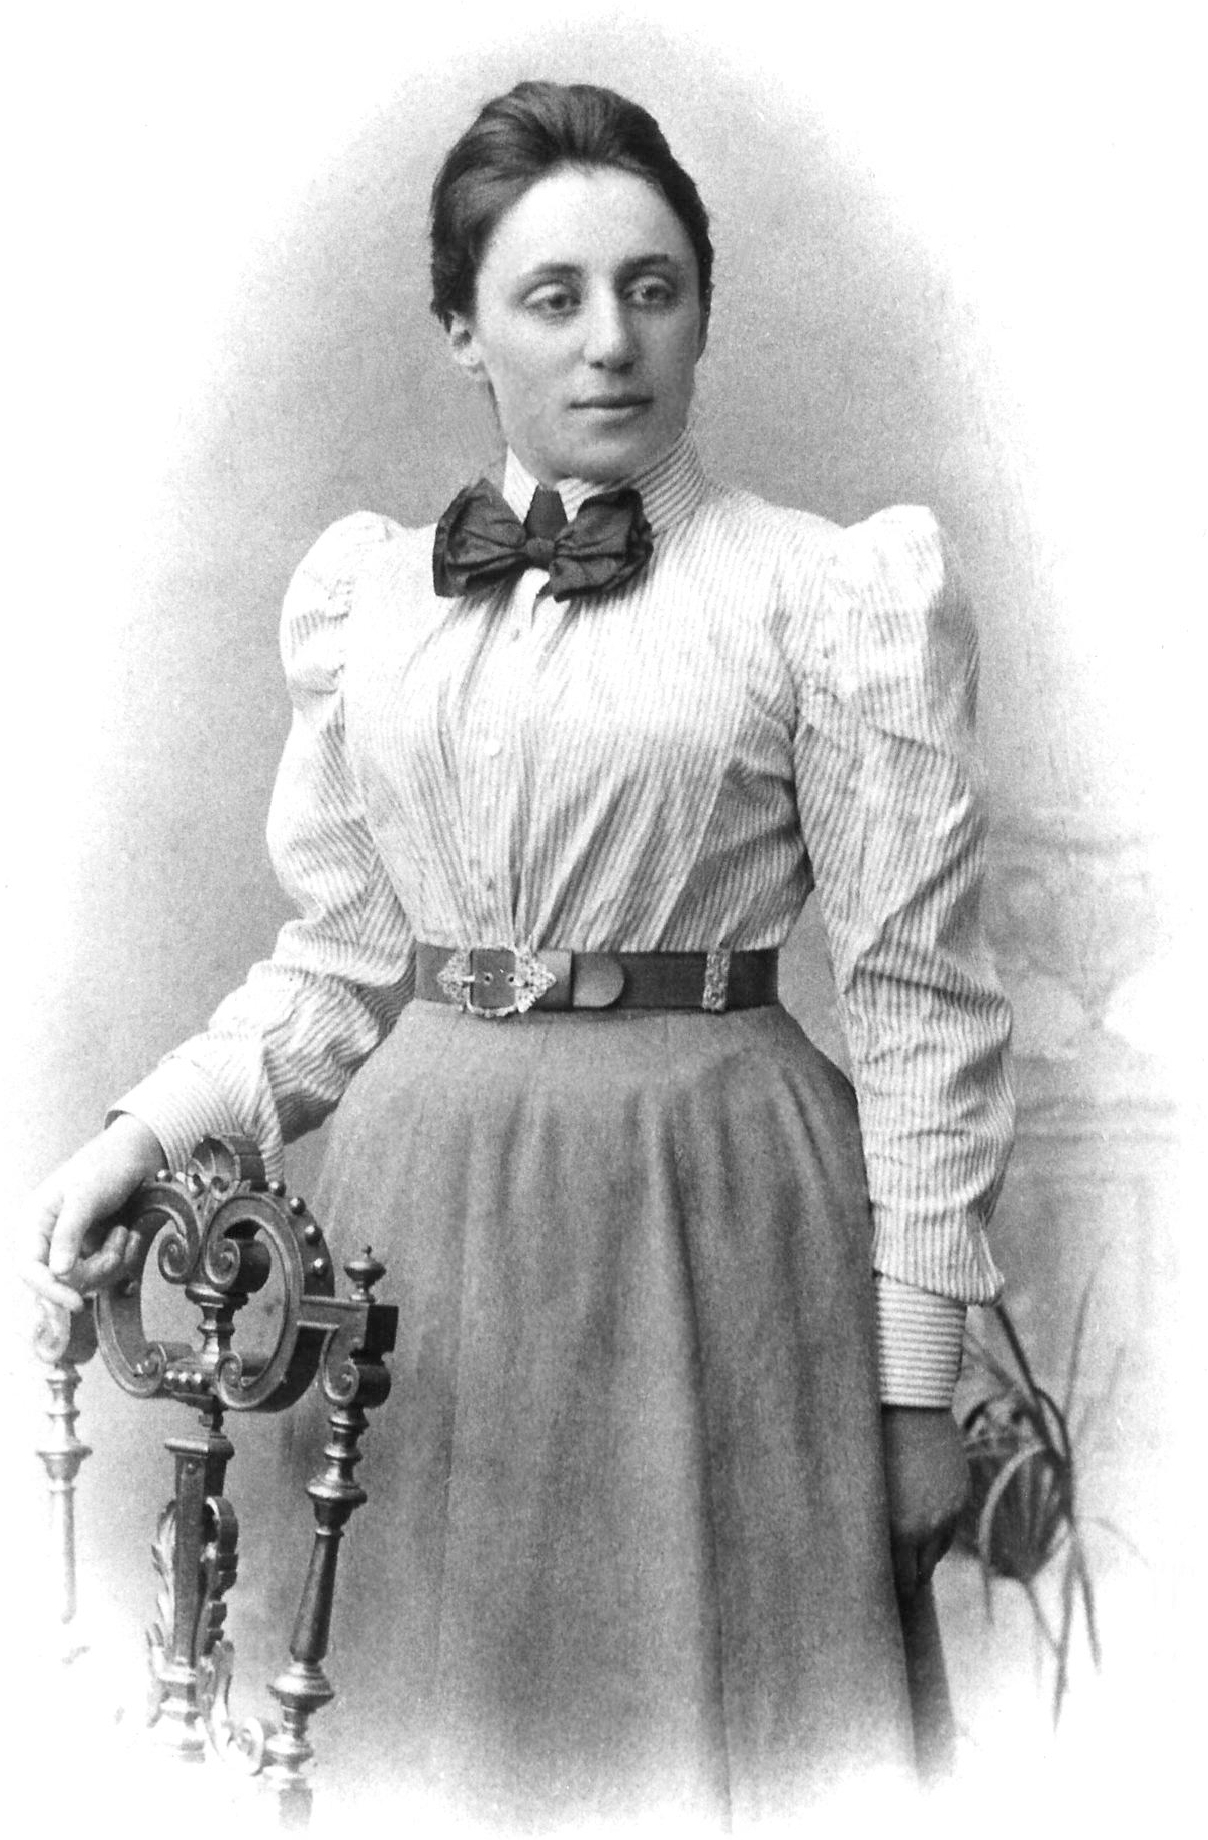
เอ็มมี เนอเทอร์

| name = เอ็มมี เนอเทอร์
| image = Noether.jpg
| birth_name = อมาเลีย เอ็มมี เนอเทอร์
| birth_place = แอร์ลังเงิน ราชอาณาจักรบาวาเรีย|บาวาเรีย จักรวรรดิเยอรมัน
| death_place = บรินมาร์ (รัฐเพนซิลเวเนีย)|บรินมาร์ รัฐเพนซิลเวเนีย สหรัฐ
| nationality = เยอรมัน
| fields = คณิตศาสตร์และฟิสิกส์
| alma_mater = มหาวิทยาลัยแอร์ลังเงิน
| thesis_title = On Complete Systems of Invariants for Ternary Biquadratic Forms
| thesis_year = 1907
| doctoral_advisor = Paul Gordan|เพาล์ กอร์ดาน
อมาเลีย เอ็มมี เนอเทอร์ชื่อ "เอ็มมี" เป็นชื่อทางการชื่อที่สอง ("Rufname") และเป็นชื่อที่ใช้ในชีวิตประจำวัน (ดูเรซูเมของเนอเทอร์ที่ส่งไปยังมหาวิทยาลัยแอร์ลังเงินในปี 1907 ประกอบ (Erlangen University archive, "Promotionsakt Emmy Noether" (1907/08, NR. 2988); reproduced in: "Emmy Noether, Gesammelte Abhandlungen – Collected Papers," ed. N. Jacobson 1983)) (, ; 23 มีนาคม ค.ศ. 1882 – 14 เมษายน ค.ศ. 1935) เป็นนักคณิตศาสตร์ชาวเยอรมันผู้มีผลงานสำคัญในวิชาพีชคณิตนามธรรม เธอค้นพบNoether's theorem|ทฤษฎีบทของเนอเทอร์ซึ่งเป็นพื้นฐานในฟิสิกส์เชิงคณิตศาสตร์|สาขาฟิสิกส์เชิงคณิตศาสตร์ เนอเทอร์ได้รับการขนานนามจากPavel Alexandrov|ปาเวล อะเลกซันดรอฟ, อัลเบิร์ต ไอน์สไตน์, ฌ็อง ดีเยอดอเน, แฮร์มัน ไวล์ และNorbert Wiener|นอร์เบิร์ต วีเนอร์ ว่าเป็นรายชื่อสตรีในวิชาคณิตศาสตร์|ผู้หญิงที่สำคัญที่สุดในประวัติศาสตร์คณิตศาสตร์ ในทางคณิตศาสตร์เธอเป็นผู้พัฒนาทฤษฎีเกี่ยวกับริง (คณิตศาสตร์)|ริง, ฟีลด์ และพีชคณิตเหนือสนาม|พีชคณิตเหนือฟีลด์ และได้ชื่อว่าเป็นหนึ่งในนักคณิตศาสตร์ชั้นนำแห่งยุค ส่วนในสาขาฟิสิกส์ ทฤษฎีบทของโนอีเธอร์|ทฤษฎีบทของเนอเทอร์อธิบายความเชื่อมโยงระหว่างสมมาตรในวิชาฟิสิกส์|ความสมมาตรกับกฎการอนุรักษ์ in Teicher (1999).
เนอเทอร์เกิดในชาวยิว|ครอบครัวชาวยิวในเมืองแอร์ลังเงิน (ปัจจุบันอยู่ในรัฐบาวาเรีย) บิดาของเธอคือ Max Noether|มัคส์ เนอเทอร์ ผู้เป็นนักคณิตศาสตร์เช่นกัน เดิมทีเธอวางแผนจะสอนภาษาฝรั่งเศสและอังกฤษ แต่กลับเลือกเรียนคณิตศาสตร์ที่มหาวิทยาลัยแอร์ลังเงินที่บิดาสอนอยู่ เนอเทอร์เรียนจบปริญญาเอกในปี 1907 โดยมีPaul Gordan|เพาล์ กอร์ดาน เป็นอาจารย์ที่ปรึกษาวิทยานิพนธ์Ogilvie, M. B., & Harvey, J. D. (2000). The biographical dictionary of women in science: Pioneering lives from ancient times to the mid-20th century. New York: Routledge. p. 949 จากนั้นทำงานที่สถาบันคณิตศาสตร์แห่งแอร์ลังเงิน (Mathematical Institute of Erlangen) โดยไม่ได้รับเงินเดือนเป็นเวลาเจ็ดปี เนื่องจากในสมัยนั้นผู้หญิงส่วนใหญ่ถูกกีดกันไม่ให้รับตำแหน่งทางวิชาการ ในปี 1915 เธอได้รับเชิญจากดาวิท ฮิลเบิร์ท และเฟลิคส์ ไคลน์ ให้เข้าร่วมเป็นอาจารย์ประจำภาควิชาคณิตศาสตร์ที่มหาวิทยาลัยเกิททิงเงินซึ่งเป็นศูนย์วิจัยทางคณิตศาสตร์ที่มีชื่อเสียงระดับโลก แต่การเสนอชื่อของเนอเทอร์ที่เป็นผู้หญิงถูกภาควิชาปรัชญาคัดค้าน เนอเทอร์ทำงานเป็นอาจารย์ผู้สอนเป็นระยะเวลาสี่ปีโดยใช้ชื่อของฮิลเบิร์ท ในปี 1919 เนอเทอร์ได้รับอนุมัติให้เป็นศาสตราจารย์ (ตามกระบวนการ "Habilitation" ในเยอรมนี) ทำให้เธอได้รับตำแหน่งเป็น "พรีวาทโดทเซ็นท์" ()
เนอเทอร์เป็นนักคณิตศาสตร์ชั้นนำคนหนึ่งของภาควิชาคณิตศาสตร์ที่มหาวิทยาลัยเกิททิงเงิน ลูกศิษย์ของเนอเทอร์มีสมญานามว่า "Noether boys" ในปี 1924 เนอเทอร์ได้รู้จักกับB. L. van der Waerden|เบ.เอ็ล. ฟัน เดอร์ วาร์เดิน (B. L. van der Waerden) นักคณิตศาสตร์ชาวดัตช์ แนวคิดทางพีชคณิตของเนอเทอร์มีอิทธิพลอย่างมากต่อฟัน เดอร์ วาร์เดิน จนในปี 1933 เขาตีพิมพ์หนังสือ "Moderne Algebra" ("พีชคณิตสมัยใหม่") ซึ่งได้รับอิทธิพลจากงานพีชคณิตของเนอเทอร์ และกลายเป็นตำราเรียนที่มีอิทธิพลมากที่สุดทางพีชคณิตเล่มหนึ่ง ในขณะเดียวกันก็เป็นการแผยแพร่แนวคิดของเนอเทอร์ต่อประชาคมคณิตศาสตร์ทั่วโลกอีกทาง เมื่อถึงInternational Congress of Mathematicians|การประชุมนักคณิตศาสตร์นานาชาติประจำปี 1932 ที่นครซือริช เนอเทอร์ก็เป็นที่รู้จักจากทักษะทางพีชคณิตไปทั่วโลกแล้ว
ในปี 1933 รัฐบาลนาซีเยอรมนีประกาศห้ามผู้มีเชื้อสายยิวรับตำแหน่งในมหาวิทยาลัย ทำให้เนอเทอร์ย้ายไปยังสหรัฐ โดยเข้าเป็นอาจารย์ที่วิทยาลัยบรินมาร์ในรัฐเพนซิลเวเนีย ที่นั่นเธอได้สอนนักคณิตศาสตร์หญิงจำนวนมาก เช่น มารี โจฮันนา ไวส์, รูธ ชเตาเฟอร์, เกรซ โชเวอร์ ควินน์, ออลกา ทอสสกี-ทอดด์ เป็นต้น นอกจากนี้เนอเทอร์ยังรับตำแหน่งเป็นผู้บรรยายและนักวิจัยที่สถาบันเพื่อการศึกษาขั้นสูง (Institute for Advanced Study) ในพรินซ์ตัน รัฐนิวเจอร์ซีย์Ogilvie, M. B., & Harvey, J. D. (2000). The biographical dictionary of women in science: Pioneering lives from ancient times to the mid-20th century. New York: Routledge. p. 949
งานคณิตศาสตร์ของเนอเทอร์สามารถแบ่งออกเป็นสาม "ช่วง" ในช่วงแรก (ค.ศ. 1908–1919) เธอได้มีส่วนร่วมในทฤษฎีของAlgebraic invariant|ตัวยืนยงเชิงพีชคณิตและฟีลด์|ฟีลด์จำนวน นอกจากนี้แล้วงานของเธอเกี่ยวกับตัวยืนยงเชิงอนุพันธ์ในสาขาแคลคูลัสของการแปรผันหรือที่รู้จักกันในชื่อ ทฤษฎีบทของเนอเทอร์ ได้รับการขนานนามว่าเป็นหนึ่งในทฤษฎีบทที่สำคัญที่สุดที่นำไปสู่การพัฒนาฟิสิกส์สมัยใหม่ ในช่วงที่สอง (ค.ศ. 1920-1926) เธอเริ่มทำงานที่ "เปลี่ยนโฉมหน้าพีชคณิต นามธรรม" ในบทความวิจัยชิ้นสำคัญปี 1921 ชื่อ "Idealtheorie in Ringbereichen" ("ทฤษฎีของไอดีลในโดเมนริง") เนอเทอร์ได้พัฒนาทฤษฎีของIdeal (mathematics)|ไอดีลในริงสลับที่จนกลายเป็นCommutative algebra|เครื่องมือทางคณิตศาสตร์ที่มีบทประยุกต์ใช้อย่างกว้างขวาง เธอใช้สมบัติของริงที่สอดคล้องเงื่อนไข ascending chain condition ในงานดังกล่าว จนสมบัติของริงดังกล่าวได้รับการตั้งชื่อว่า "Noetherian" เพื่อเป็นเกียรติแก่เธอ ในช่วงที่สาม (ค.ศ. 1927–1935) เธอได้ตีพิมพ์ผลงานเกี่ยวกับNoncommutative algebra|พีชคณิตแบบไม่สลับที่และHypercomplex number|จำนวนไฮเปอร์คอมเพล็กซ์ ตลอดจนรวมสาขาทฤษฎีตัวแทนของกรุป (คณิตศาสตร์)|กรุปเข้ากับทฤษฎีของโมดูลและไอดีล นอกจากนี้แล้วเนอเทอร์ยังมีผลงานในสาขาอื่น ๆ ที่ไม่ใช้ด้านพีชคณิตนามธรรมโดยตรง เช่น ในด้านทอพอโลยีเชิงพีชคณิต
ไฟล์:Emmy_noether_postcard_1915.jpg|thumb|319x319px| บางครั้งเนอเทอร์จะส่งโปสต์การ์ดเพื่อพูดคุยงานวิจัยในพีชคณิตนามธรรมกับเพื่อนร่วมงาน โปสต์การ์ดใบนี้ส่งให้แอ็นสท์ ฟิชเชอร์ และประทับตราไปรษณีย์วันที่ 10 เมษายน 1915
==งานวิจัยพีชคณิตนามธรรม==
ถึงแม้ว่าทฤษฎีบทของเนอเทอร์จะส่งผลต่อทฤษฎีกลศาสตร์ดั้งเดิมและกลศาสตร์ควอนตัมอย่างมาก แต่เนอเทอร์เป็นที่รู้จักมากกว่าในฐานะนักคณิตศาสตร์ด้านพีชคณิตนามธรรม Nathan Jacobson|นาทาน จาค็อบสัน ระบุไว้ในบทนำของ Noether's "Collected Papers" ว่าความก้าวหน้าของพีชคณิตนามธรรม ซึ่งเป็นนวัตกรรมที่พิเศษที่สุดของคณิตศาสตร์ในสมัยศตวรรษที่ 20 เป็นผลงานของเนอเทอร์เป็นส่วนใหญ่ ไม่ว่าจะเป็นในงานวิจัยที่ติพิมพ์ ในห้องบรรยาย หรือด้วยอิทธิพลส่วนตัวของเธอที่มีต่อนักคณิตศาสตร์ร่วมสมัย มีบางครั้งที่เนอเทอร์ยอมให้เพื่อนร่วมงานหรือลูกศิษย์ของเธอตีพิมพ์แนวคิดของเธอเอง เพื่อช่วยเหลือให้พวกเขาสร้างอาชีพทางวิชาการได้
งานของเนอเทอร์ในสาขาพีชคณิตปรากฎเป็นครั้งแรกในปี 1920 เนอเทอร์ตีพิมพ์งานวิจัยร่วมกับ W. Schmeidler โดยนิยามIdeal (ring theory)|ไอดีลซ้ายและไอดีลขวาในring (mathematics)|ริงใด ๆ เป็นครั้งแรก และในปีถัดมาเนอเทอร์ตีพิมพ์อีกงานวิจัยชื่อ "Idealtheorie in Ringbereichen" ("ทฤษฎีของไอดีลในโดเมนริง") โดยวิเคราะห์สมบัติ ascending chain condition ของIdeal (ring theory)|ไอดีล Irving Kaplansky|เออร์วิง แคปลันสกี นักพีชคณิตที่มีชื่อเสียง กล่าวว่างานดังกล่าวเป็นงานที่ "ปฏิวัติวงการ" (revolutionary) อิทธิพลของบทความวิจัยชิ้นนี้นำไปสู่ที่มาของชื่อ Noetherian ring|"ริงแบบเนอเทอร์" (Noetherian ring) ซึ่งเป็นริงที่สอดคล้องเงื่อนไขดังกล่าว ตลอดจนการตั้งชื่อวัตถุทางคณิตศาสตร์ที่คล้ายคลึงกันว่าวัตถุ"Noetherian (disambiguation)|แบบเนอเทอร์" (Noetherian)
ในปี 1924 Bartel Leendert van der Waerden|เบ.เอ็ล. ฟัน เดอร์ วาร์เดิน นักคณิตศาสตร์ชาวดัตช์ เดินทางมายังมหาวิทยาลัยเกิททิงเงินและร่วมงานกับเนอเทอร์ เนอเทอร์เสนอมุมมองทางนามธรรมให้แก่เขาจำนวนมาก ในภายหลังเขาเล่าว่าความคิดริเริ่มของเนอเทอร์นั้น "สุดจะหาใครเปรียบได้" (absolutely beyond comparison) ในปี 1931 เขาตีพิมพ์หนังสือ "Moderne Algebra" ซึ่งกลายเป็นตำรามาตรฐานในสาขาพีชคณิตนามธรรม เล่มที่สองของหนังสือดังกล่าวมาจากงานของเนอเทอร์ในหลายส่วน ถึงแม้ว่าเนอเทอร์จะไม่ได้แสวงหาชื่อเสียงหรือการยอมรับว่าเป็นเจ้าของงานดังกล่าว แต่ฟัน เดอร์ วาร์เดิน ได้ระบุไว้ในฉบับตีพิมพ์ครั้งที่เจ็ดว่าตำราฉบับนี้ "บางส่วนมาจากคำบรรยายของ Emil Artin|E. Artin และ E. Noether"
นอกจากฟัน เดอร์ วาร์เดิน แล้ว ยังมีนักคณิตศาสตร์จำนวนมากที่เดินทางมายังเกิททิงเงิน ในยุคนั้นเกิททิงเงินเป็นศูนย์รวมการวิจัยทางคณิตศาสตร์และฟิสิกส์ที่ใหญ่ที่สุดของโลกแห่งหนึ่ง ในปี 1926 จนถึง 1930 ปาเวล อะเลกซันดรอฟ นักทอพอโลยีชาวรัสเซีย เดินทางมาบรรยายที่เกิทเทิงเงิน เขาและเนอเทอร์กลายเป็นเพื่อนสนิทกัน เขาเรียกเนอเทอร์ว่า "der Noether" โดยใช้คำหน้าคำนามเพศชายในภาษาเยอรมันเพื่อเป็นการให้เกียรติแก่เนอเทอร์ เนอเทอร์พยายามจัดการให้อะเลกซันดรอฟได้บรรจุเป็นอาจารย์ที่เกิงทิงเงิน แต่ไม่สำเร็จ เนอเทอร์และอะเลกซันดรอฟพบเจอกันบ่อยครั้ง และสนทนาถึงหัวข้อร่วมกันระหว่างพีชคณิตกับทอพอโลยี ในคำกล่าวไว้อาลัยให้แก่เนอเทอร์ อะเลกซันดรอฟกล่าวว่าเนอเทอร์เป็นนักคณิตศาสตร์หญิงที่ยิ่งใหญ่ที่สุดตลอดกาล
==หัวข้อในคณิตศาสตร์ที่ตั้งชื่อตามเนอเทอร์==
* Noetherian|เนอเทอเรียน
* Noetherian group|กรุปแบบเนอเทอร์
* Noetherian ring|ริงแบบเนอเทอร์
* Noetherian module|มอดูลแบบเนอเทอร์
* Noetherian space|ปริภูมิแบบเนอเทอร์
* Noetherian induction|การอุปนัยแบบเนอเทอร์
* Noetherian scheme|สกีมแบบเนอเทอร์
* Noether normalization lemma|บทตั้งการทำให้เป็นรูปแบบปรกติของเนอเทอร์
* Noether problem|ข้อปัญหาเนอเทอร์
* Noether's theorem|ทฤษฎีบทของเนอเทอร์
* Noether's second theorem|ทฤษฎีบทข้อที่สองของเนอเทอร์
* Lasker–Noether theorem|ทฤษฎีบทลาส์เกอร์-เนอเทอร์
* Skolem–Noether theorem|ทฤษฎีบทสโกเล็ม-เนอเทอร์
* Brauer–Noether theorem|ทฤษฎีบทเบราเออร์-เนอเทอร์
* Albert–Brauer–Hasse–Noether theorem|ทฤษฎีบทอัลแบร์ท-เบราเออร์-ฮัสเซอ-เนอเทอร์
== เชิงอรรถ ==
== บรรณานุกรม ==
===งานคัดสรรของเอ็มมี เนอร์เทอร์ (เป็นภาษาเยอรมัน)===
*
*
*
*
*
* Original German image with link to Tavel's English translation
*
:*
*
*
*
*
*
*
*
*
*
*
*
===แหล่งข้อมูลเพิ่มเติม===
*
*
*
*
*
*
*
*
*
*
*
*
*
*
*
*
*
*
*
*
*
*
*
*
*
*
*
*
*
*
*
*
*
*
*
*
* . Reprinted in
*
* Reprinted as an appendix in .
*
*
==ลิงก์เพิ่มเติม==
;เอกสารส่วนบุคคล
* . ใบสมัครของเนอเทอร์เข้ามหาวิทยาลัยแอร์ลังเงิน และ Curriculum vitae|curricula vitae สามฉบับของเธอ สองฉบับอยู่ในรูปลายมือเขียน และฉบับแรกเป็นลายมือของเนอเทอร์เอง
*
;ภาพถ่าย
*
*
;ชีวประวัติเชิงวิชาการ
*
*
*
*
* .
*
* 2019 Interdisciplinary conference on the occasion of the 100th anniversary of Emmy Noether's habilitation organized by :de:Exzellenzcluster MATH+; Central Women's Representative, :de:Freie Universität Berlin and :de:Max-Planck-Institut für Wissenschaftsgeschichte (in German)
*
;บทความในหนังสือพิมพ์
*
*
;พอดคาสต์
*
หมวดหมู่:ชาวเยอรมันเชื้อสายยิว
หมวดหมู่:บุคคลที่เสียชีวิตในปี พ.ศ. 2478
หมวดหมู่:บุคคลที่เกิดในปี พ.ศ. 2425
หมวดหมู่:นักคณิตศาสตร์ชาวเยอรมัน
หมวดหมู่:นักวิทยาศาสตร์หญิง
หมวดหมู่:บุคคลจากรัฐไบเอิร์น
หมวดหมู่:ศิษย์เก่าจากมหาวิทยาลัยแอร์ลังเงิน-เนือร์นแบร์ค
หมวดหมู่:บุคคลจากมหาวิทยาลัยเกิททิงเงิน